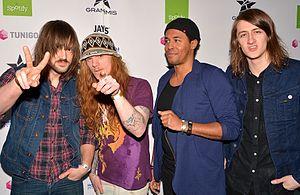
Witchcraft est un groupe de doom metal et hard rock psychédélique suédois, originaire d'Örebro.